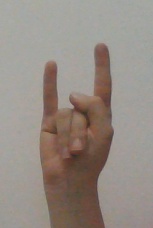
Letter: la